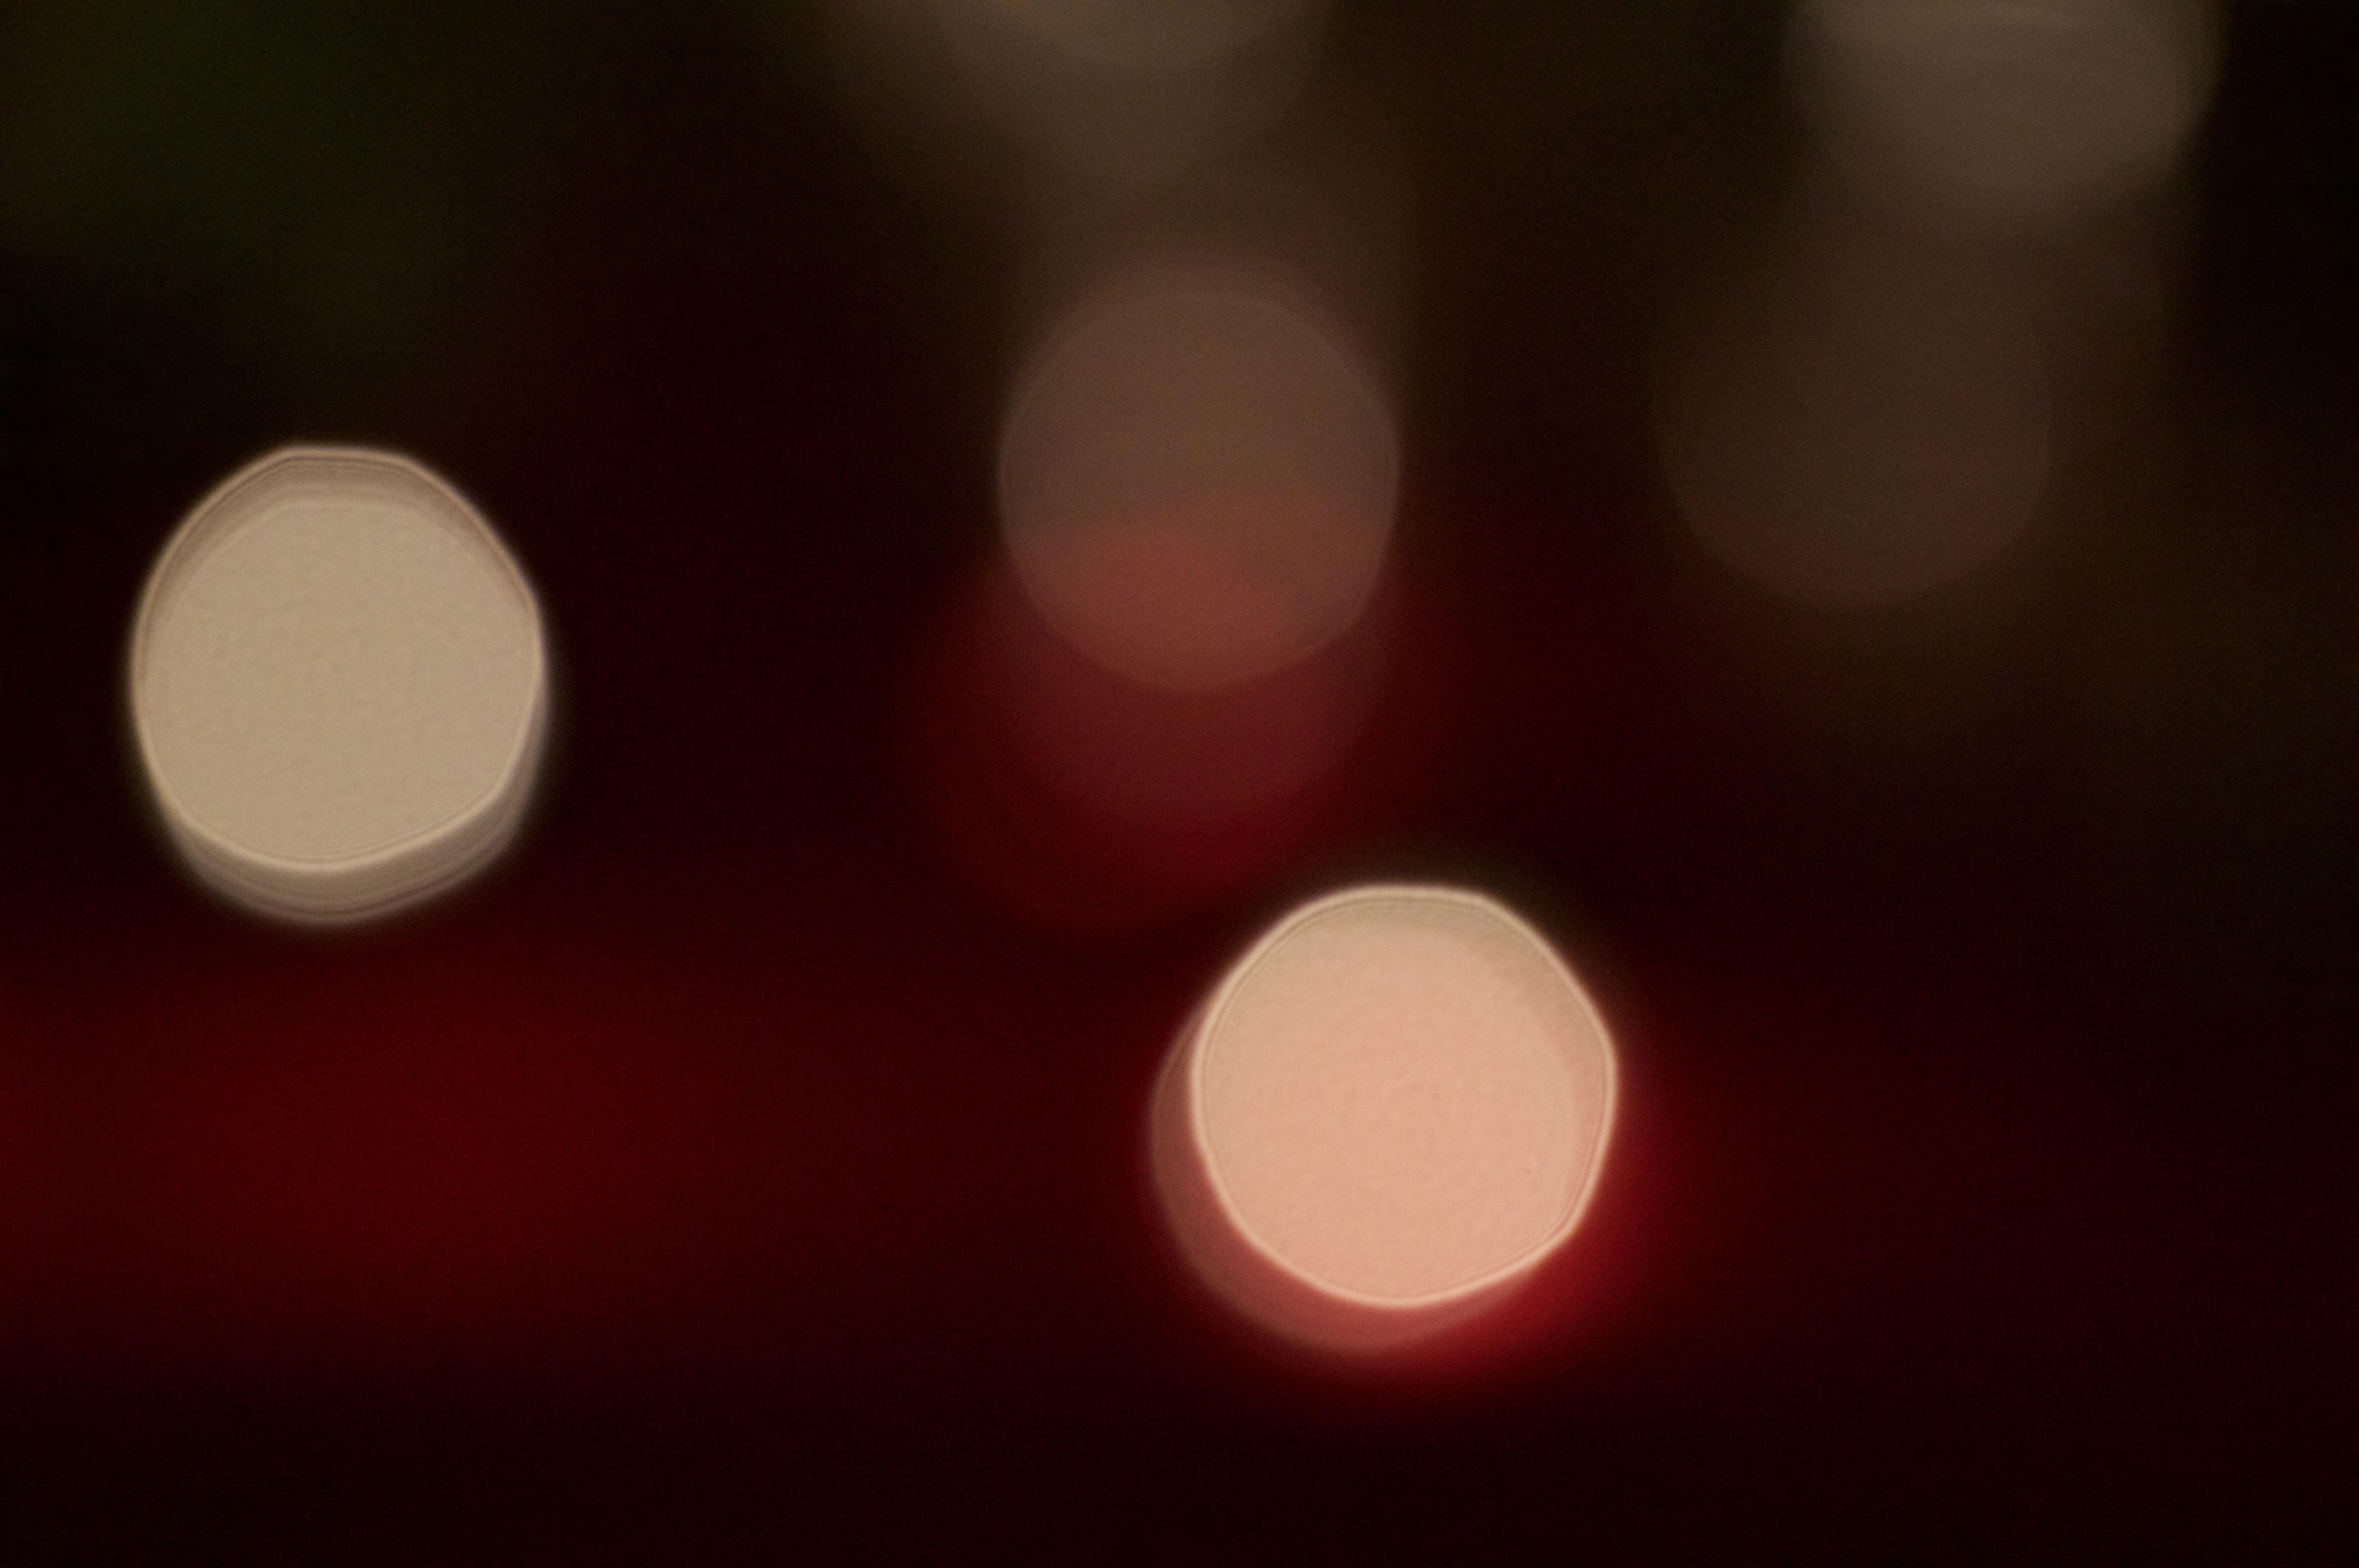
light, bokeh, blur, abstract, atmosphere, dark, red, darkness, circle, background, shape